Homelessness

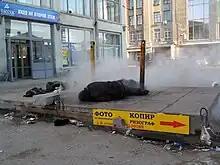
Homeless people sleeping outside in winter in Yekaterinburg, Russia

Since the late 1990s, housing policy has been a devolved matter, and state support for homeless people, together with legal rights in housing, have therefore diverged to a certain degree. A national service, called Streetlink, was established in 2012 to help members of the public obtain near-immediate assistance for specific rough sleepers, with the support of the Government (as housing is a devolved matter, the service currently only extends to England).